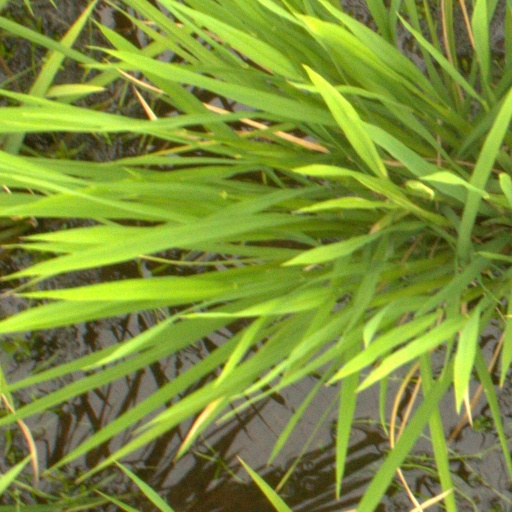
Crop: rice